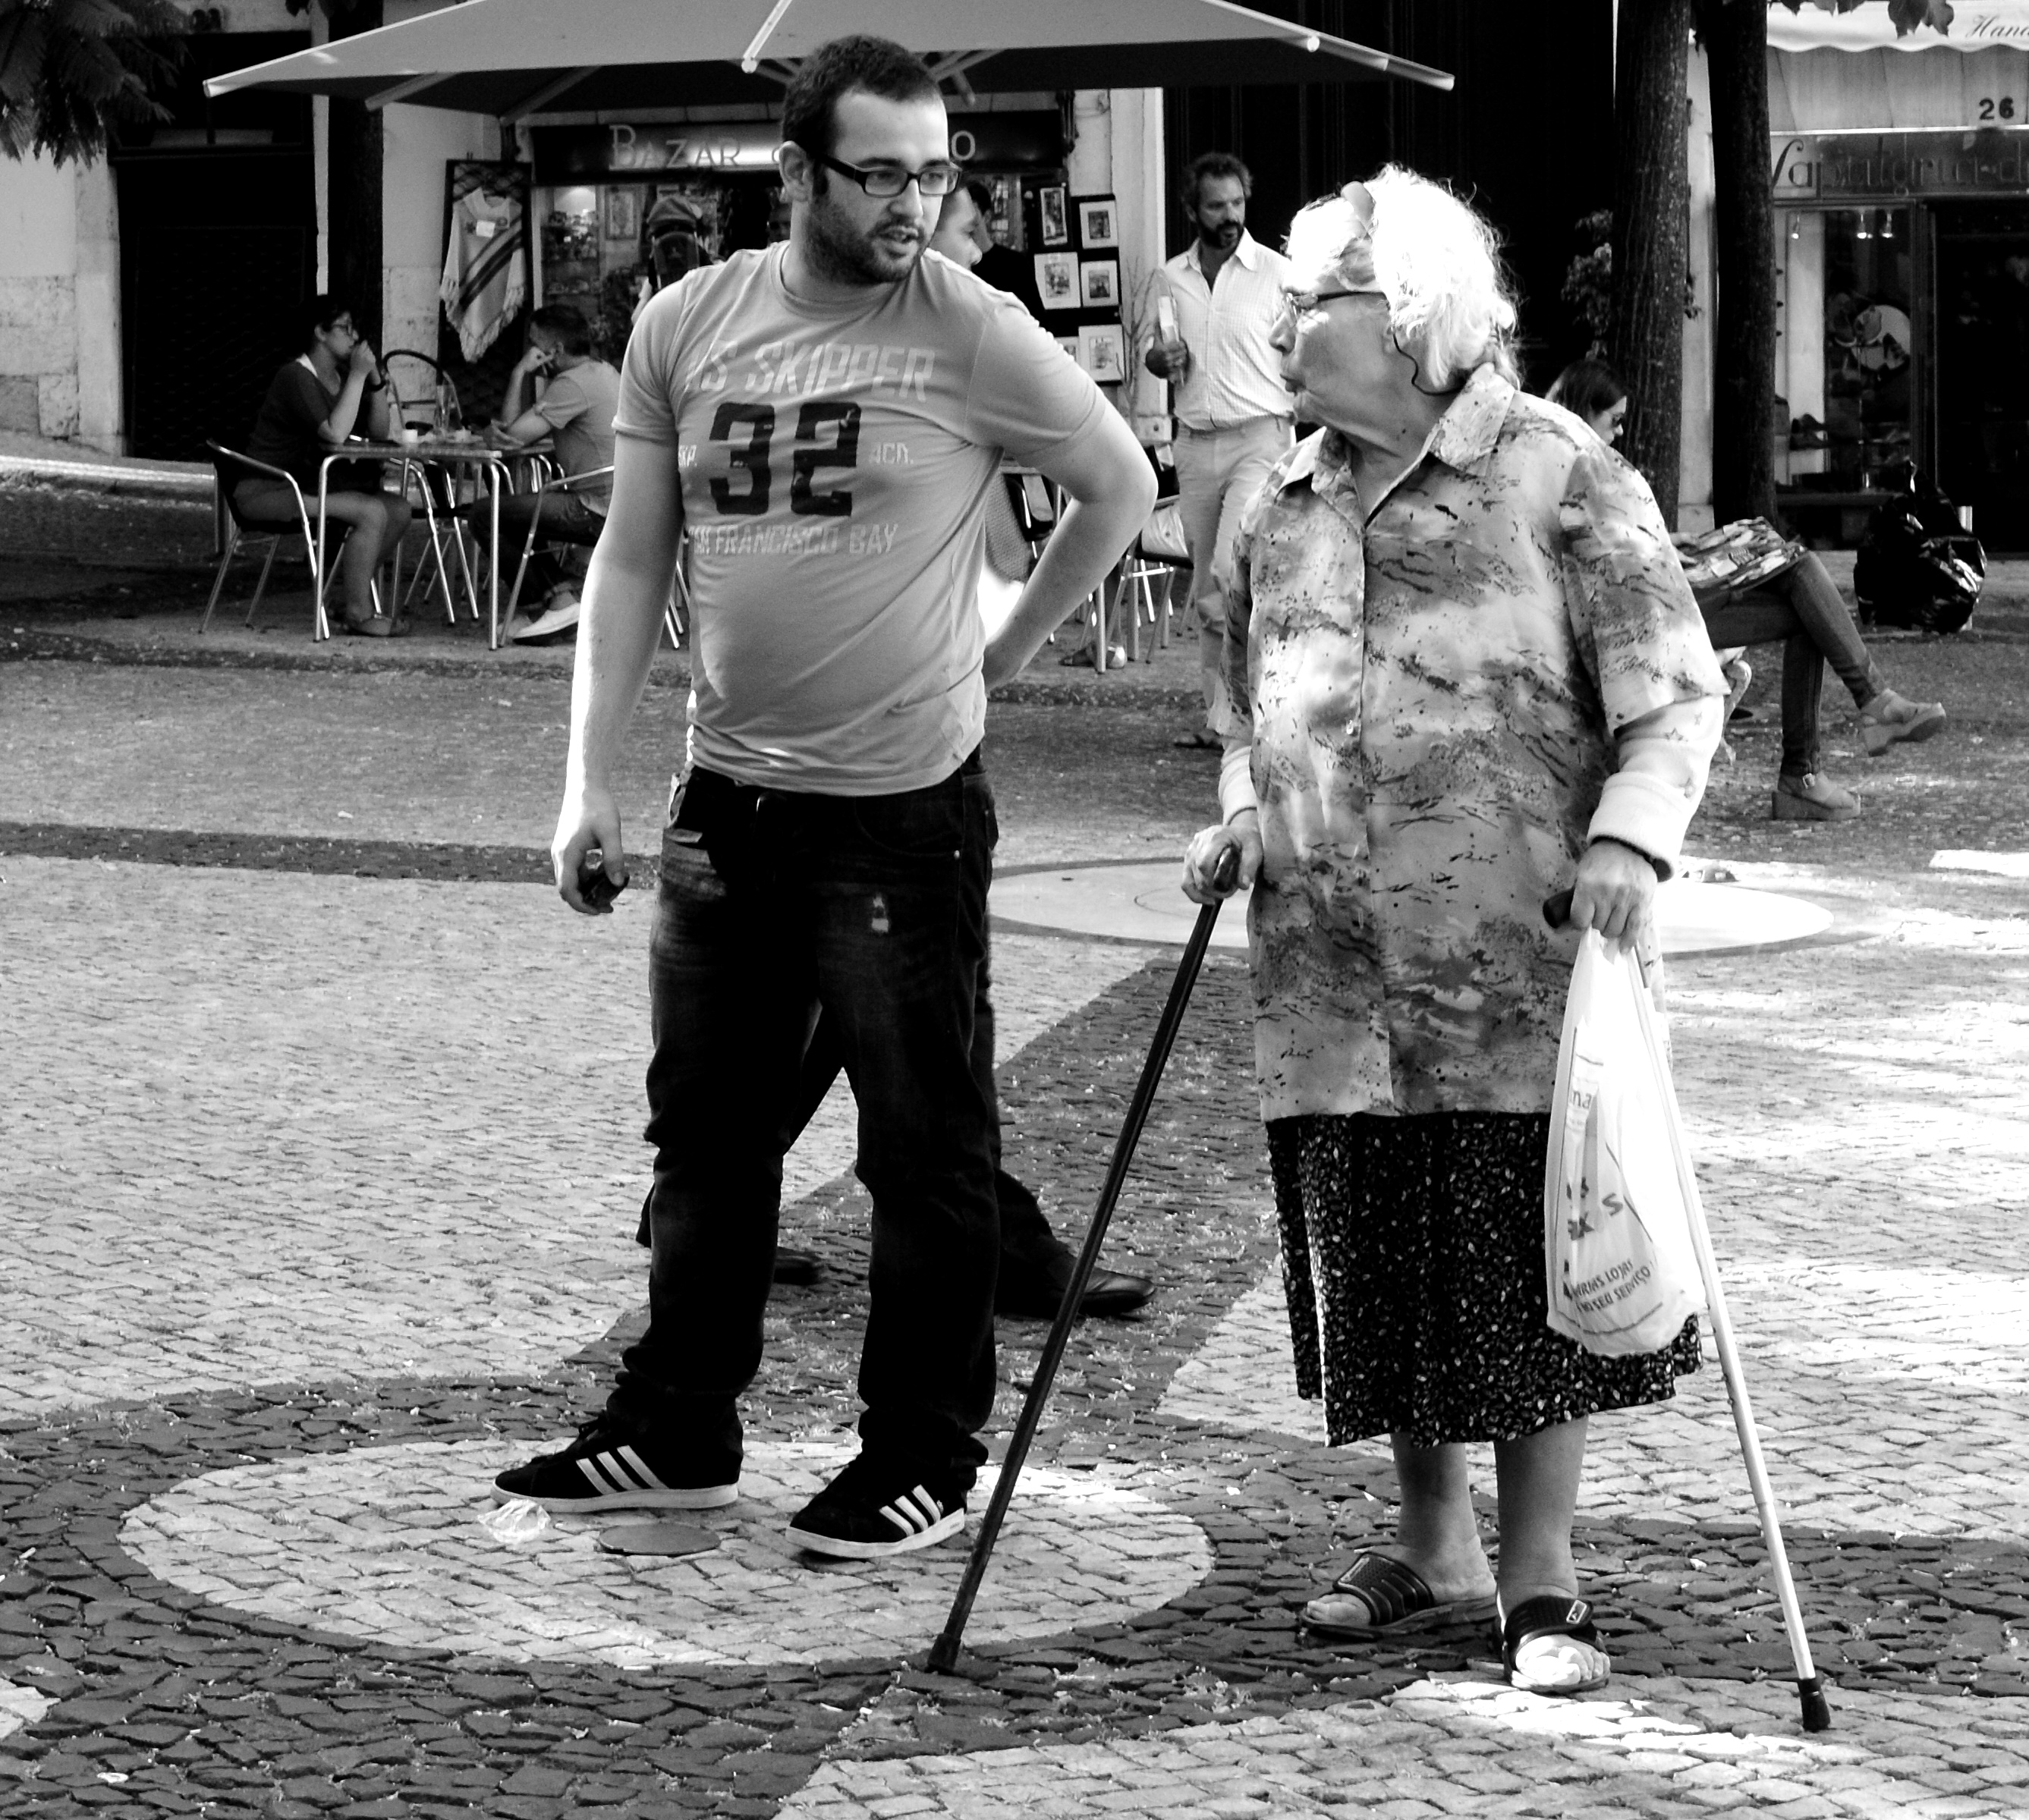
man, walking, creative, black and white, people, road, white, street, photography, urban, social, dslr, lens, child, black, monochrome, streetphotography, bw, blackandwhite, blackwhite, candid, 50mm, moments, infrastructure, public, photograph, prime, sony, pretoebranco, rua, streetphoto, lisboa, lisbon, moment, unposed, decisive, souls, pretobranco, sp, dslra200, bags, pb, streetmoments, lavinha, sal50f18, a200, sal, joao, jo olavinha, monochrome photography